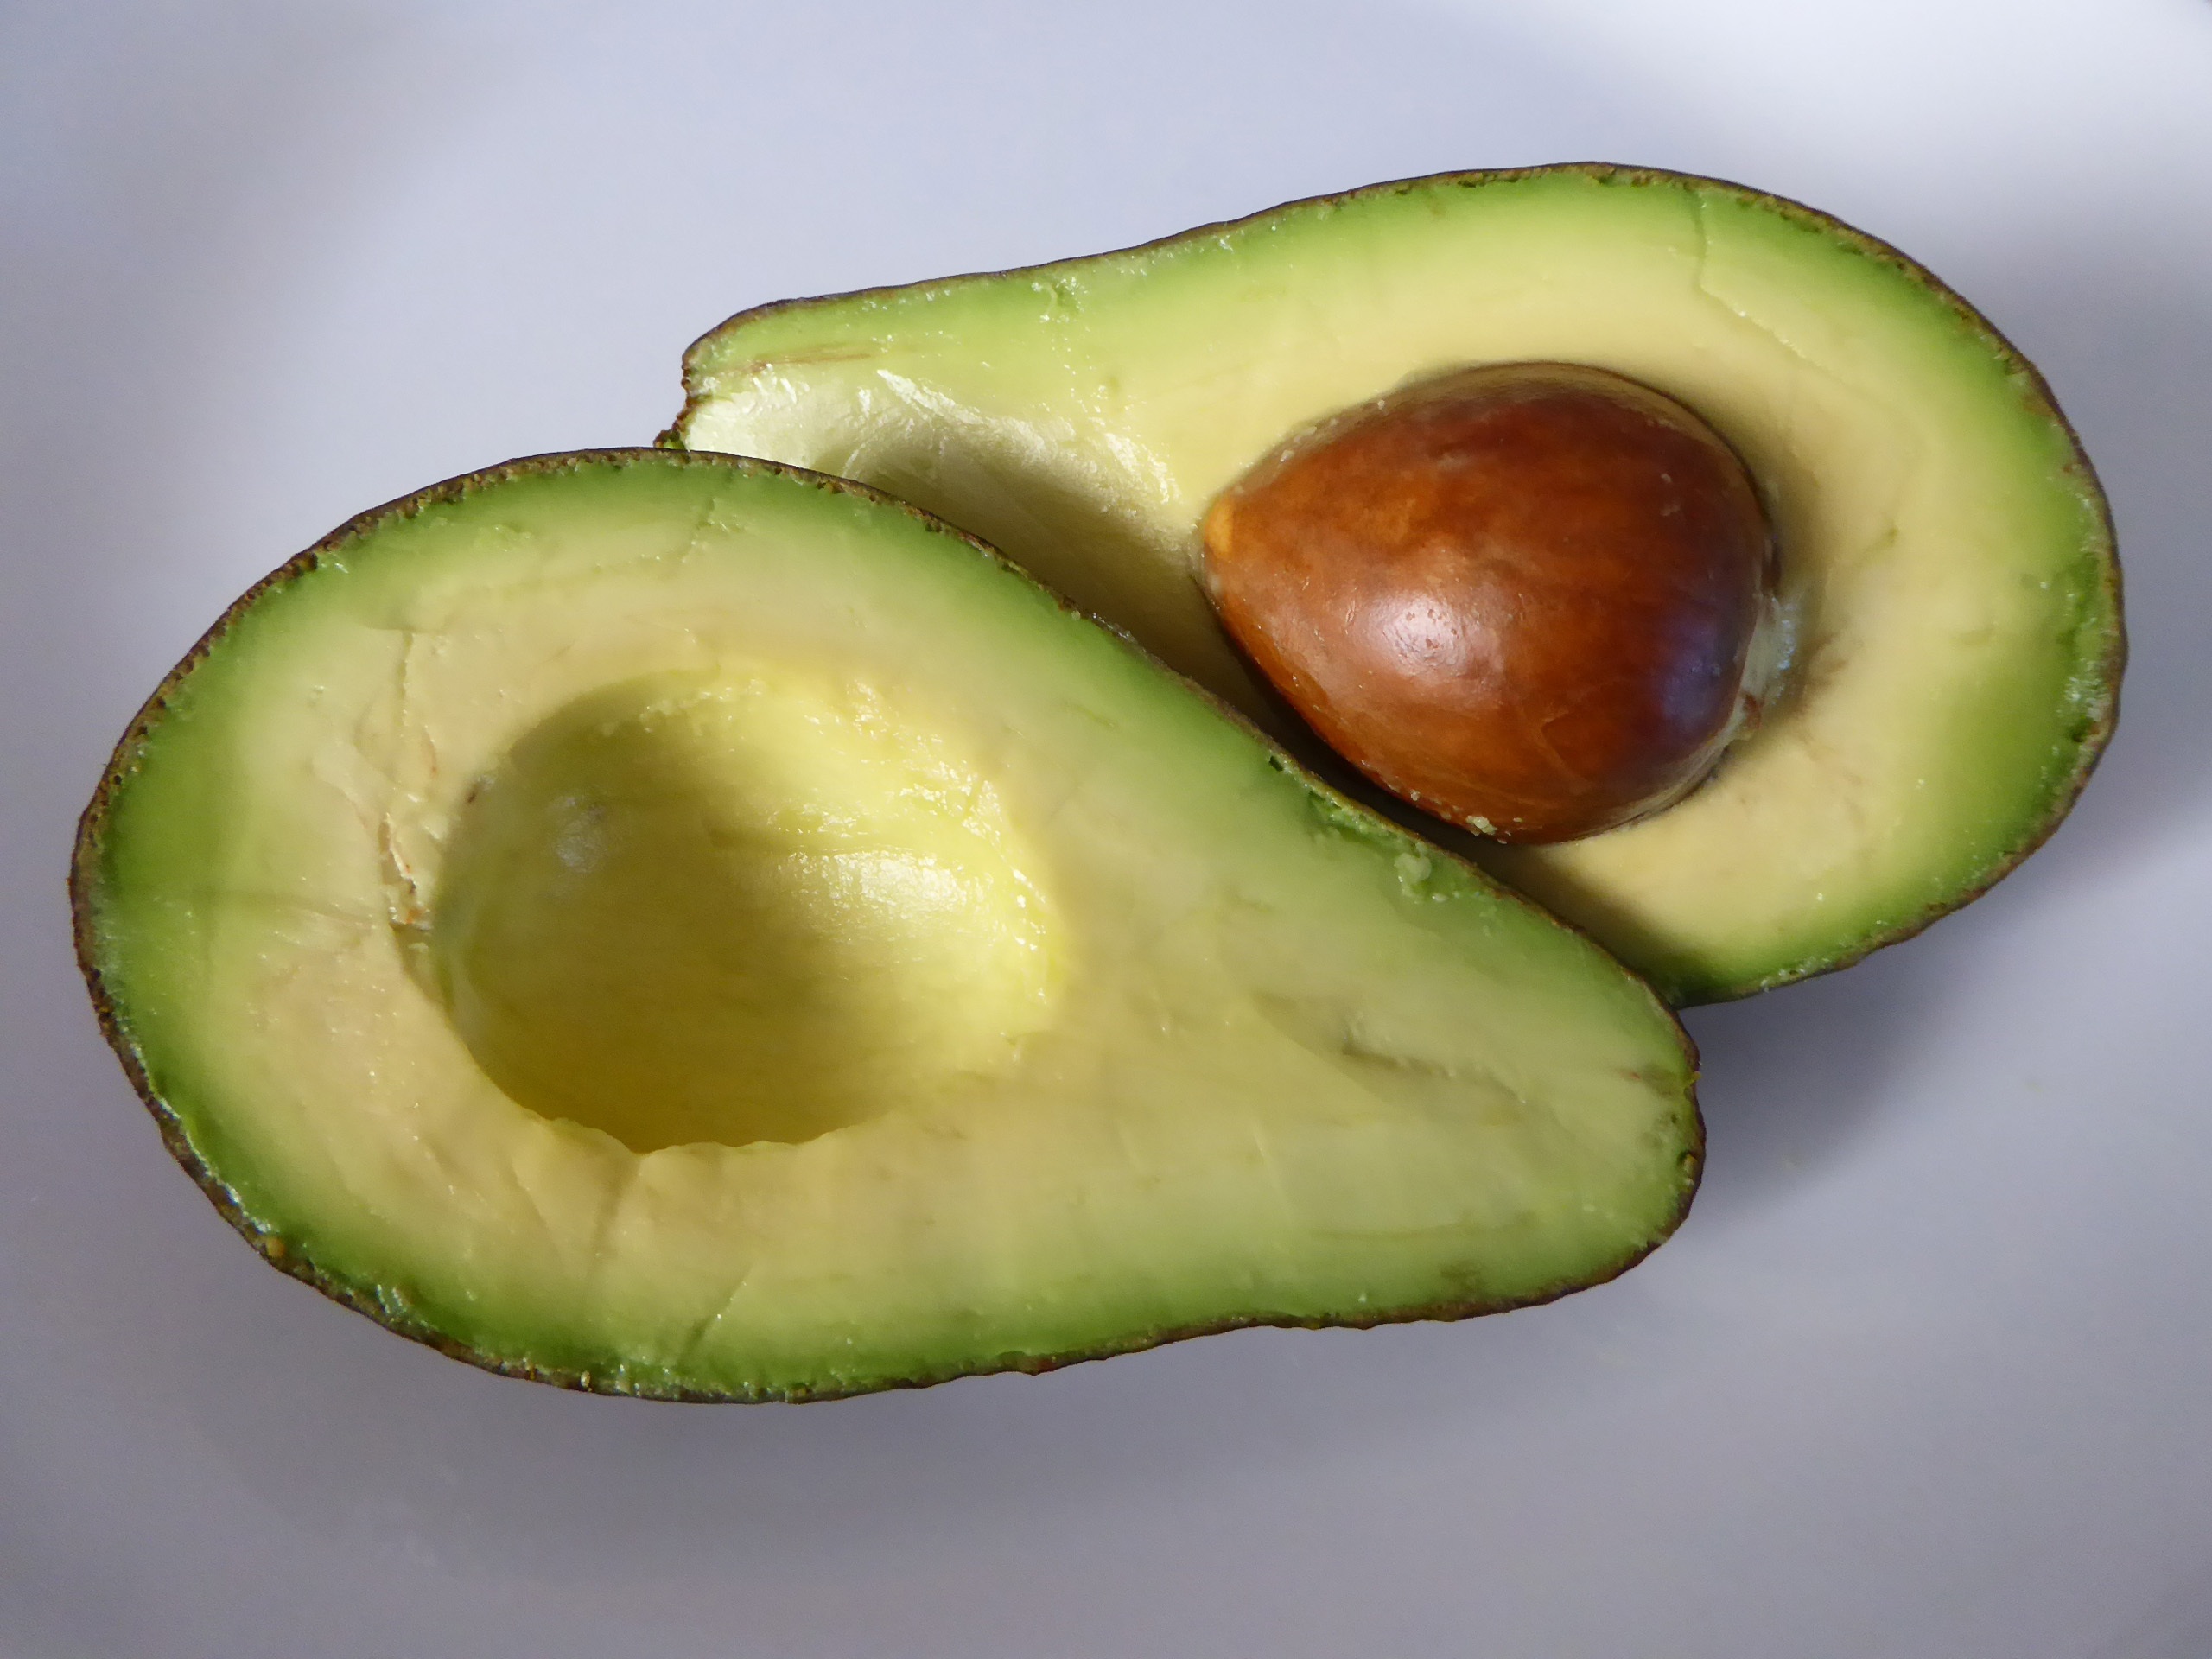
plant, fruit, seed, food, produce, avocado, healthy, snack, gourd, flowering plant, halves, land plant